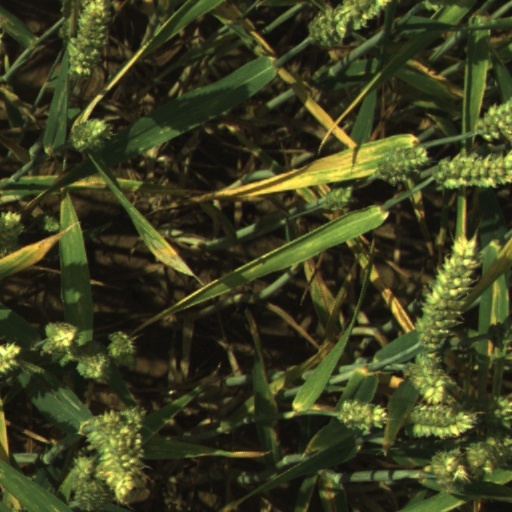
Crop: wheat